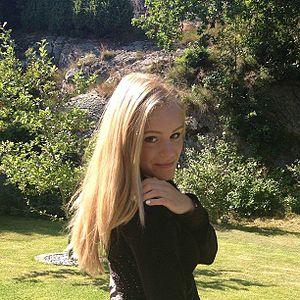
Mathilda Paradeiser, née le 5 septembre 1995 à Göteborg, est actrice suédoise.